Musée des Beaux-Arts de Rouen

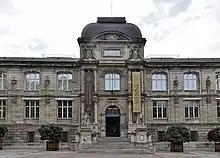
Main façade of the Museum

The museum was established by Napoléon Bonaparte in 1801. The museum building was built between 1877, and 1888 to designs by . The collections include paintings, sculptures, drawings and objets d'art from the Renaissance to the present day, including a collection of Russian icons dating from the fifteenth to the early nineteenth century, and some 8000 drawings. The Depeaux collection of Impressionist works was donated to the museum in 1909.